Minose Station

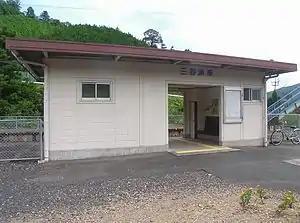
Minose Station, August 2007

is a passenger railway station in located in the town of Kihoku, Kitamuro District, Mie Prefecture, Japan, operated by Central Japan Railway Company (JR Tōkai).